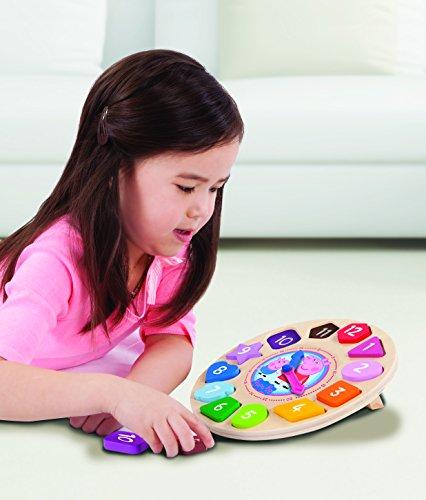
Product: Peppa Pig Shape Sorter Clock Puzzle (12Piece)
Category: Toys & Games | Baby & Toddler Toys | Teaching Clocks
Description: With this shape sorter clock, learning to tell time is made fun and simple.
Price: $11.88
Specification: ProductDimensions:0.9x8.5x8.5inches|ItemWeight:9.1ounces|ShippingWeight:11.2ounces(Viewshippingratesandpolicies)|DomesticShipping:ItemcanbeshippedwithinU.S.|InternationalShipping:ThisitemcanbeshippedtoselectcountriesoutsideoftheU.S.LearnMore|ASIN:B015EOHBKI|Itemmodelnumber:68008|Manufacturerrecommendedage:36months-4years